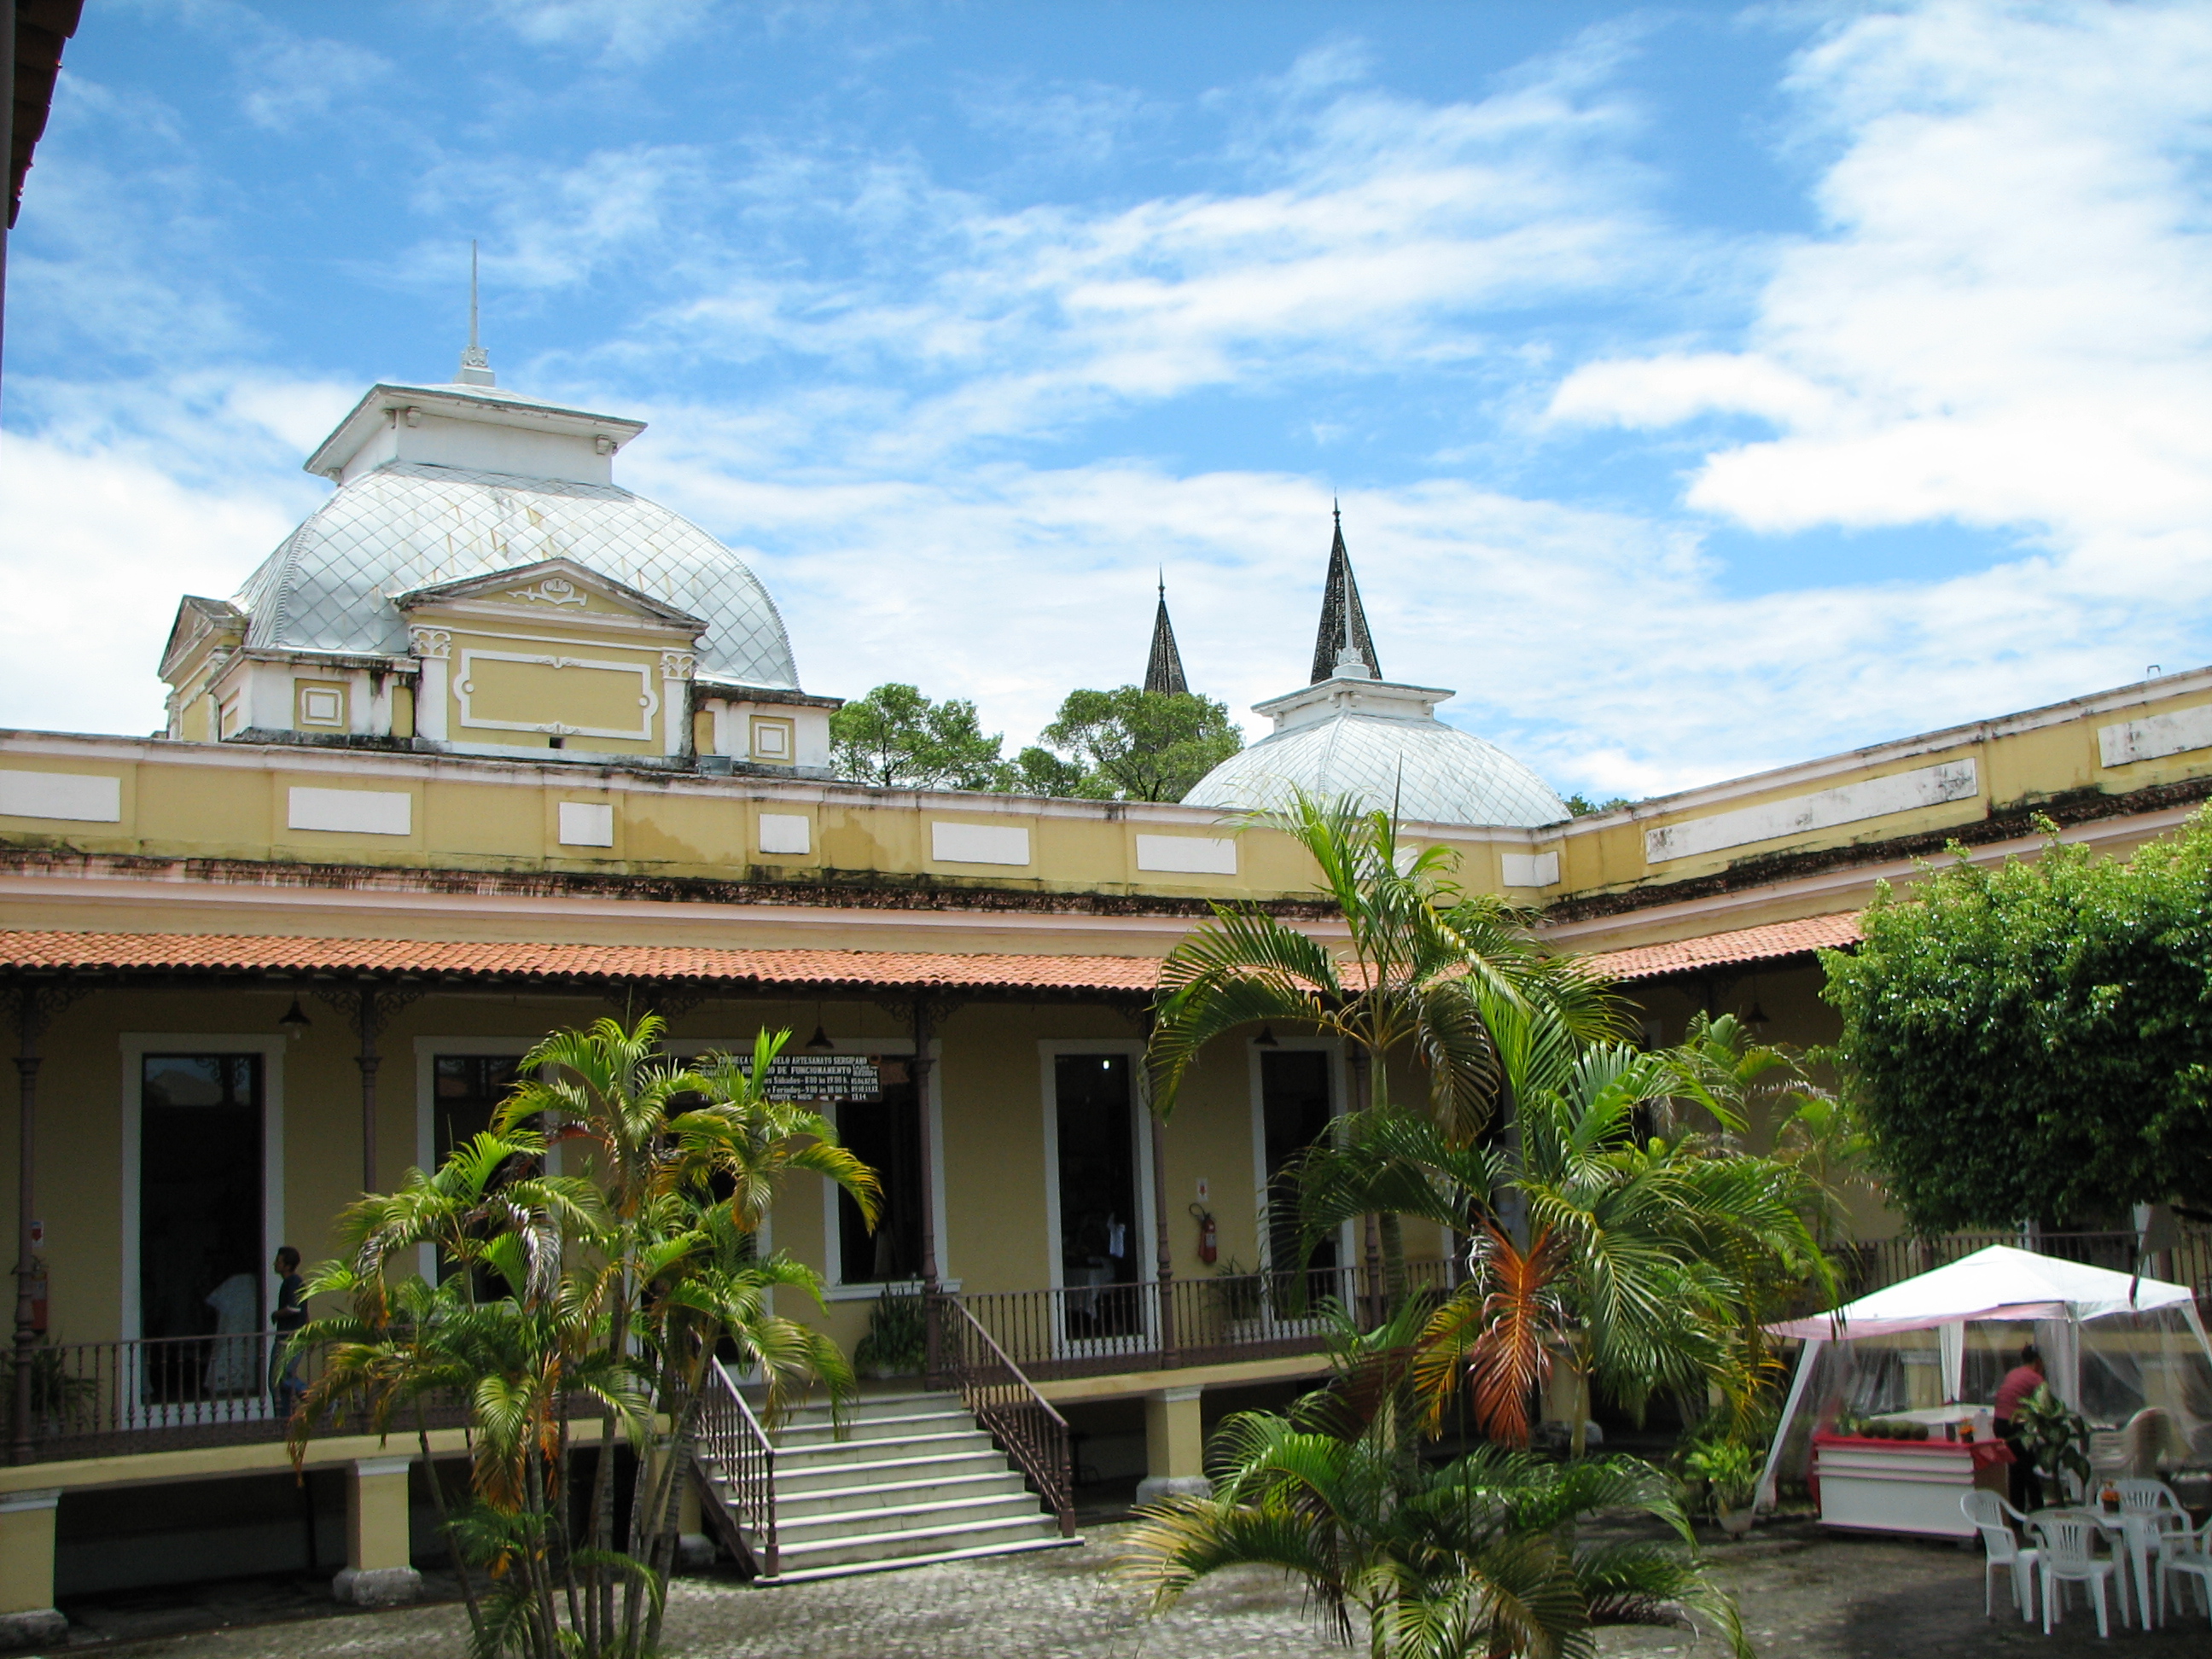
villa, mansion, house, town, building, home, vacation, village, property, resort, estate, sergipe, aracaju, neighbourhood, real estate, residential area